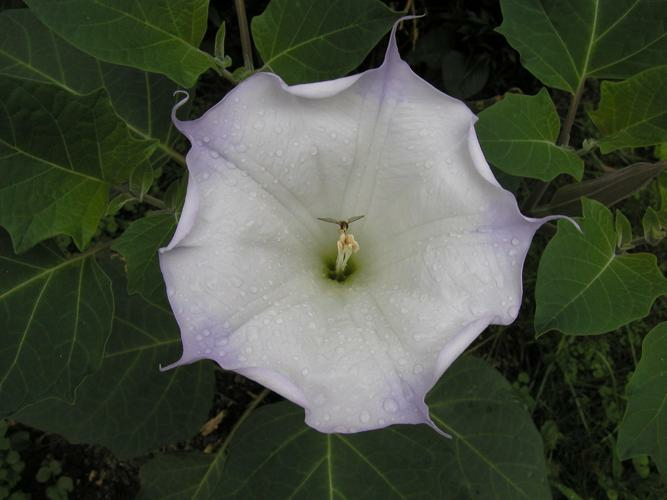
Flower: thorn apple